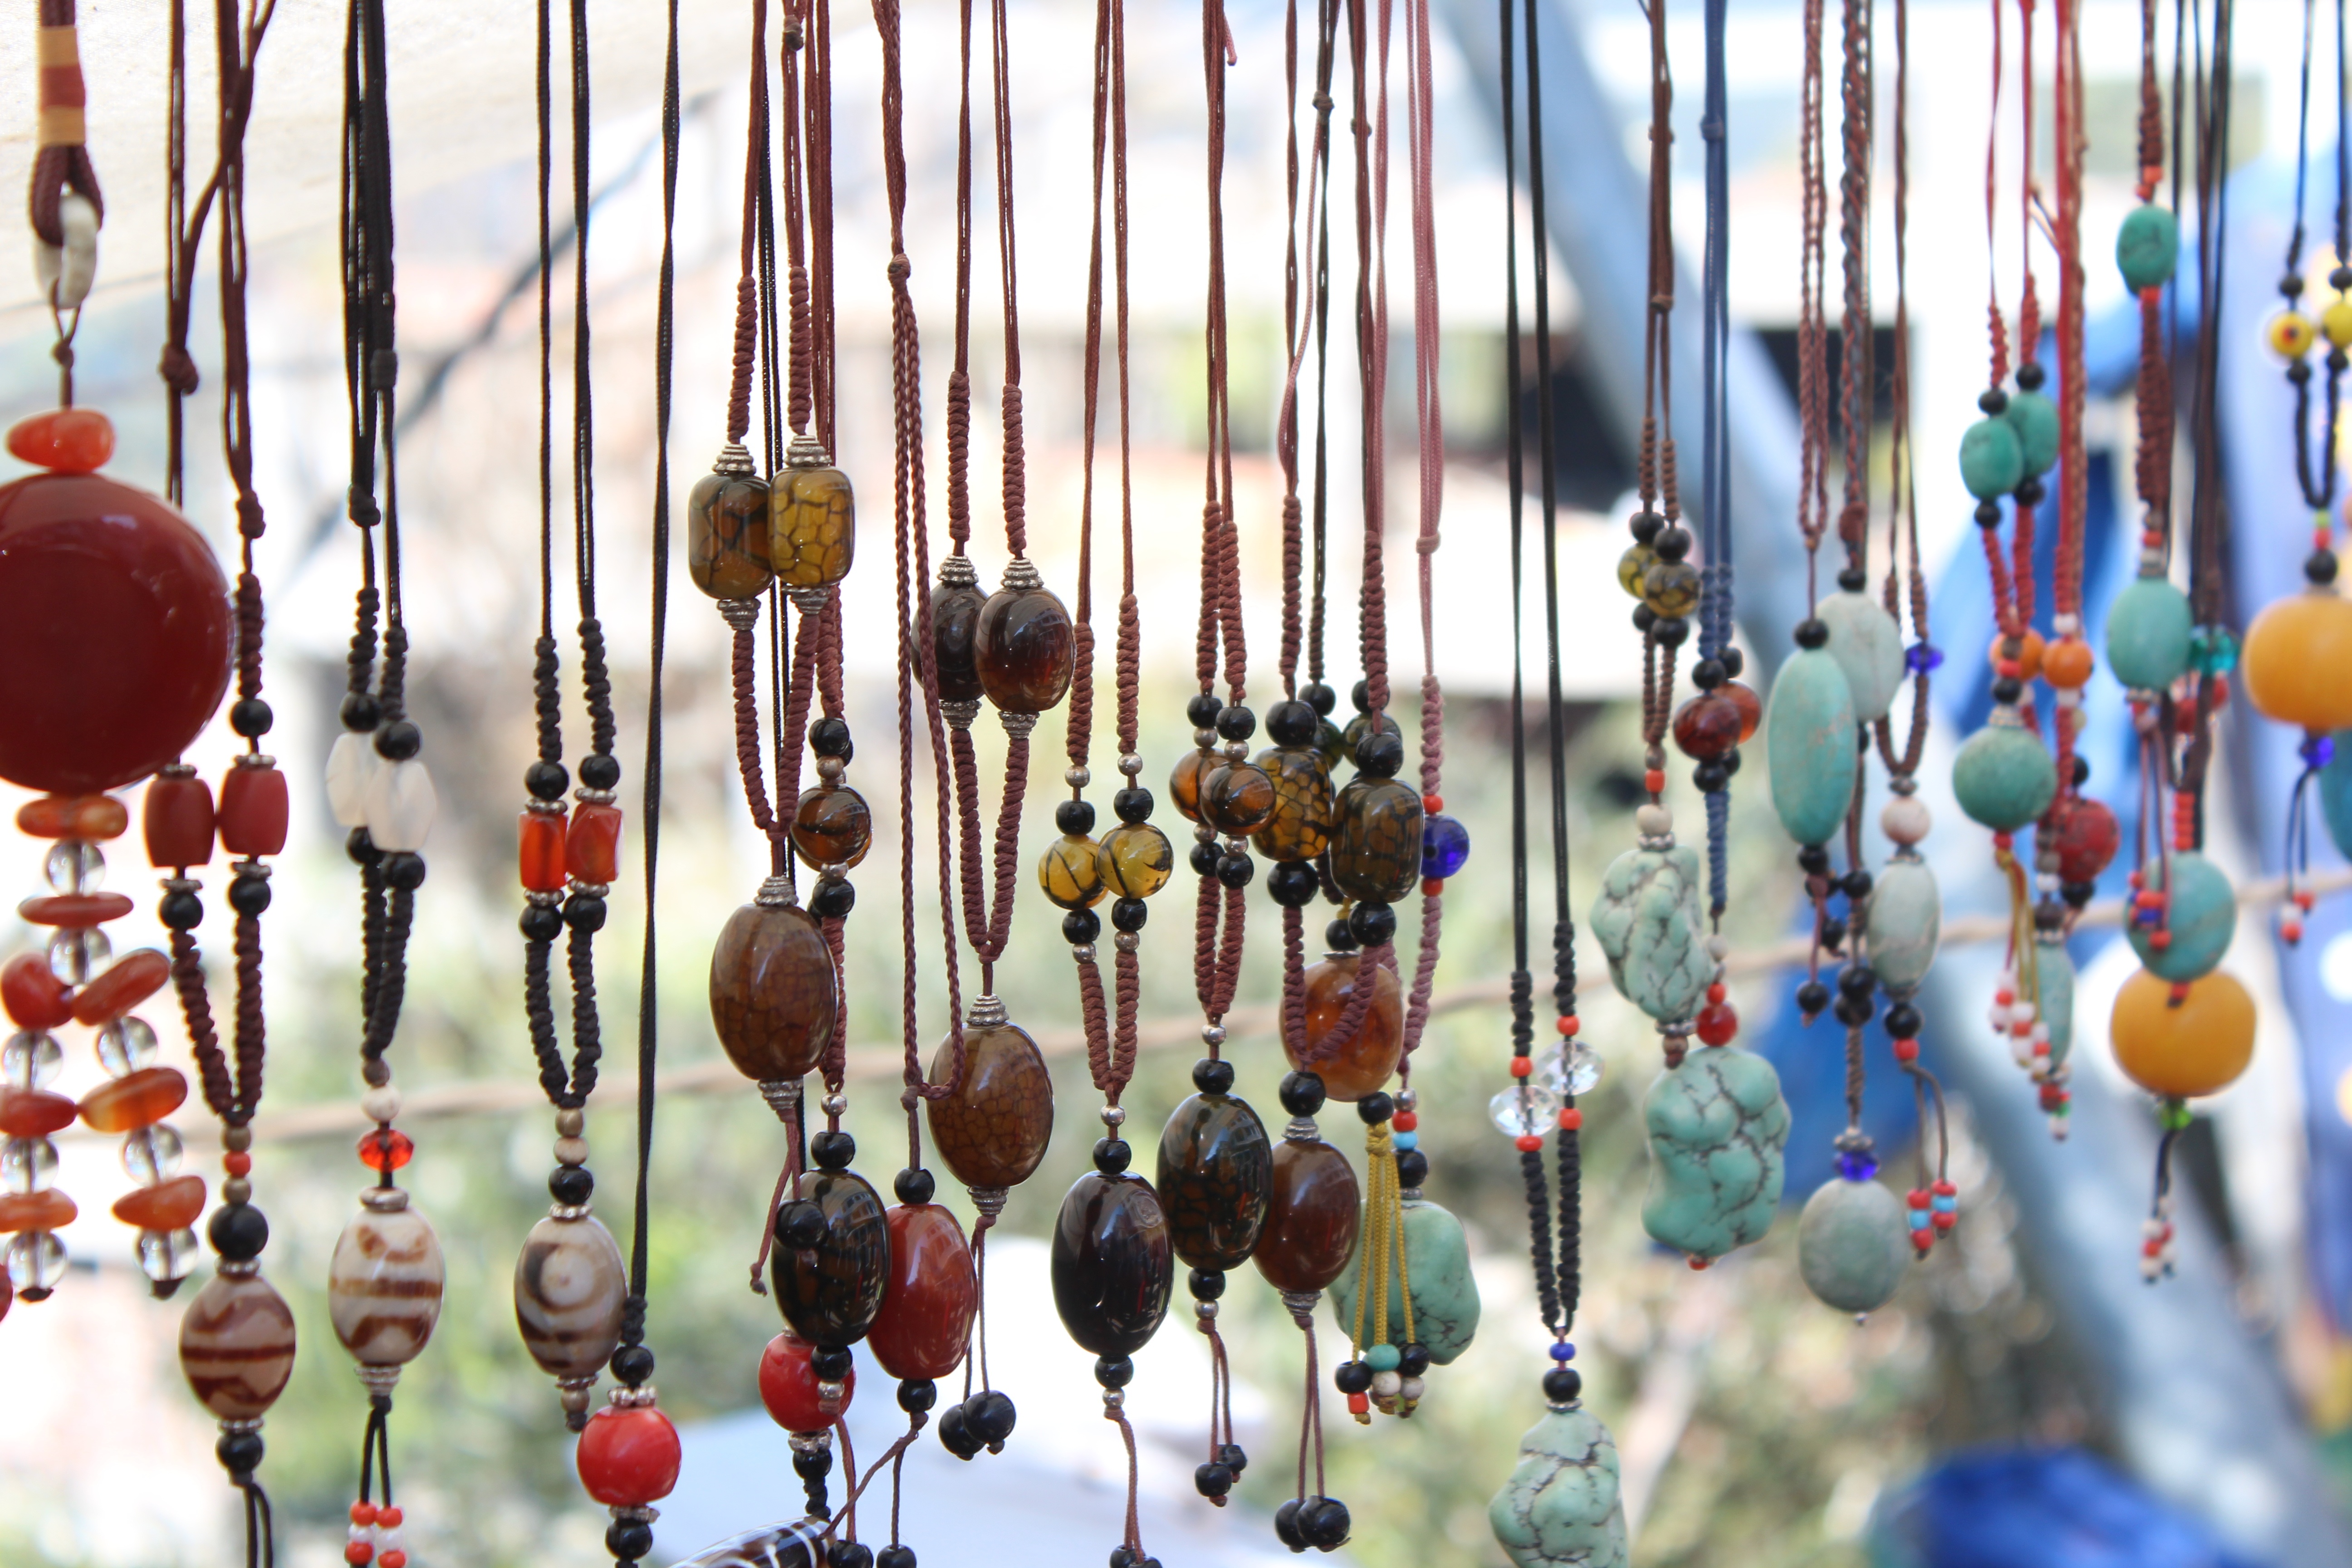
flower, color, india, dharamshala, bhuddism